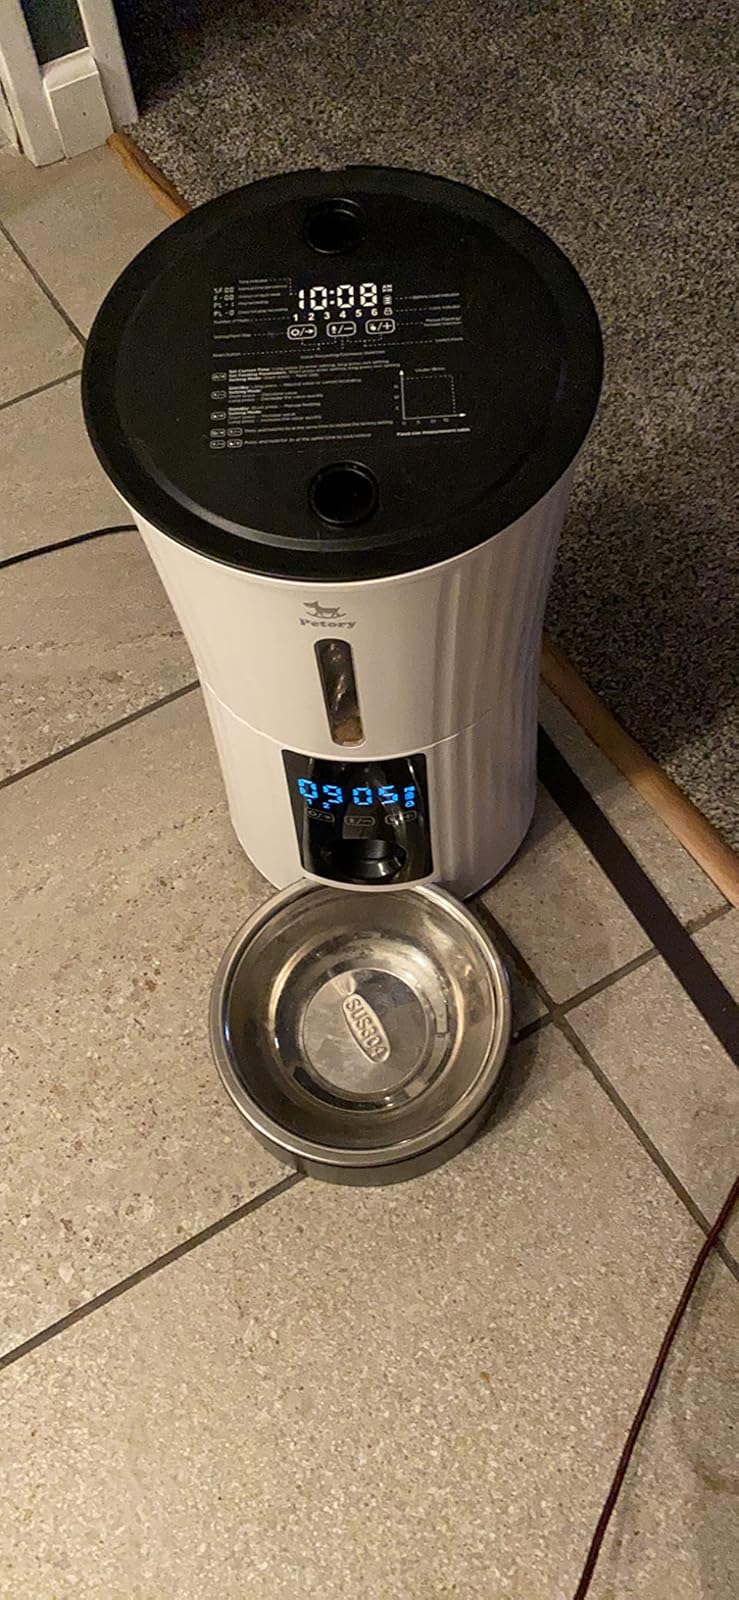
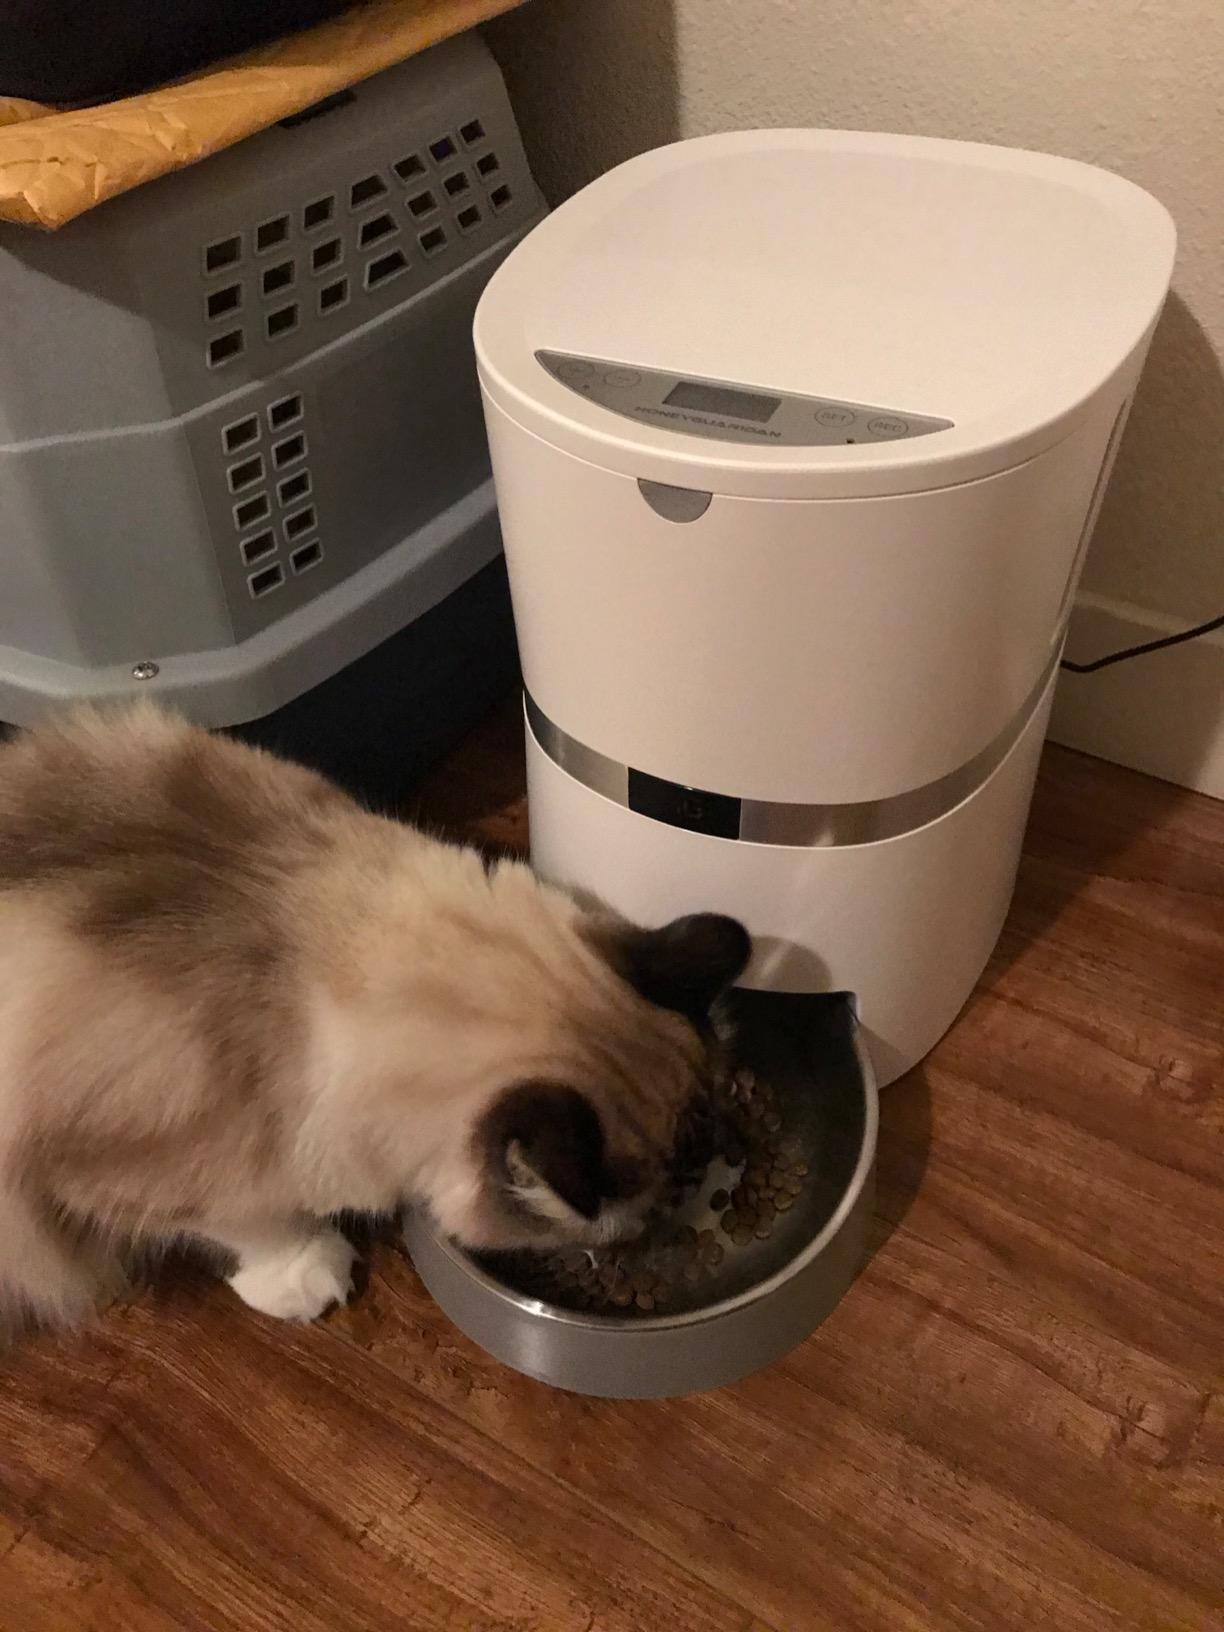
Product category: items_feeder
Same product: no